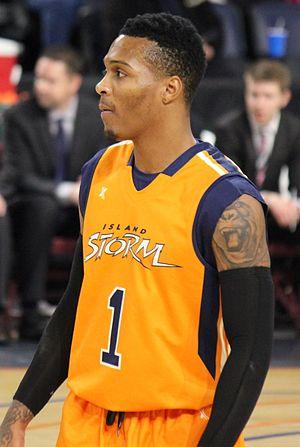
Jahii Carson, né le 31 août 1992 à Mesa en Arizona, est un joueur américain de basket-ball.